White tiger

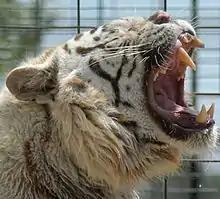
Kenny, a victim of inbreeding rescued by the Turpentine Creek Wildlife Refuge in October 2000. He experienced many health problems over the course of his life and died in 2008.

The orange litter-mates of white tigers are not prone to strabismus. Siamese cats and albinos of every species which have been studied all exhibit the same visual pathway abnormality found in white tigers. Siamese cats are also sometimes cross-eyed, as are some albino ferrets. The visual pathway abnormality was first documented in white tigers in the brain of a white tiger called Moni after he died, although his eyes were of normal alignment. The abnormality is that there is a disruption in the optic chiasm. The examination of Moni's brain suggested the disruption is less severe in white tigers than it is in Siamese cats. Because of the visual pathway abnormality, by which some optic nerves are routed to the wrong side of the brain, white tigers have a problem with spatial orientation, and bump into things until they learn to compensate. Some tigers compensate by crossing their eyes. When the neurons pass from the retina to the brain and reach the optic chiasma, some cross and some do not, so that visual images are projected to the wrong hemisphere of the brain. White tigers cannot see as well as normal tigers and suffer from photophobia, like albinos.